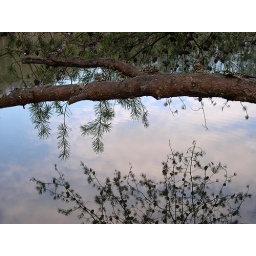
Waking in the North Georgia mountains to walk out by this lake with Finn and Talon was a gift.